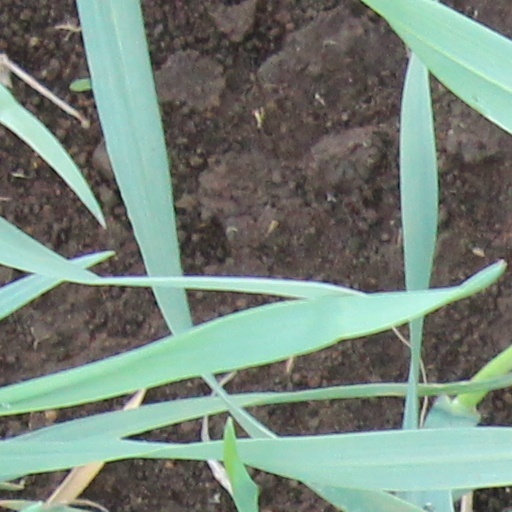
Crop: wheat